Tomoyuki Yamashita

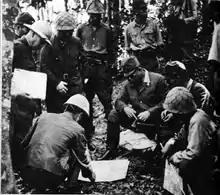
General Tomoyuki Yamashita plans an assault by Japanese troops in Malaya

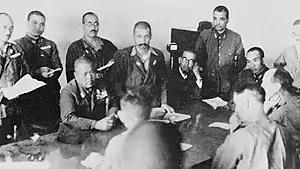
Lt. Gen. Tomoyuki Yamashita (seated, center) insists upon the unconditional surrender of Singapore as Lt. Gen. Percival, seated between his officers, demurs

On 6 November 1941 Lt. Gen. Yamashita was put in command of the Twenty-Fifth Army. It was his belief that victory in Malaya would be successful only if his troops could make an amphibious landing—something that was dependent on whether he would have enough air and naval support to provide a good landing site.